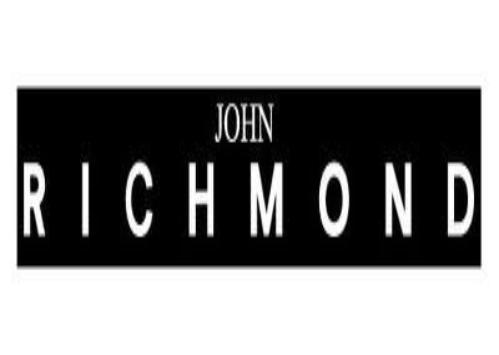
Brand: John Richmond
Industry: Clothes